Marici (Buddhism)

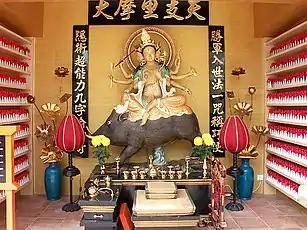
Mārīcī with eight-arms and four faces riding on a boar – Hongfashan Temple, Hong Kong

In China, Mārīcī is worshiped as both a Buddhist and Taoist deity. She is highly revered in Esoteric Buddhism. She is often depicted with three eyes on each of her three faces and four arms on each side of her body. Two of her hands are held together, and the other six hold a sun, moon, bell, golden seal, bow, and halberd. She is either standing or sitting on a lotus or pig, or on a lotus on top of seven pigs. She is celebrated on the 9th day of the 9th lunar month. As one of the Twenty-Four Devas"," she is usually enshrined along with the other devas in the Mahavira Hall of most Chinese Buddhist temples, flanking the central altar.